Answer in natural language. Consider the 3D positions of the objects in the scene and not just the 2D positions in the image. Is the centerpoint of  brown colour rectangular table (marked A) at a higher height than white wooden chair with metal legs (marked B)? Choose between the following options: yes or no
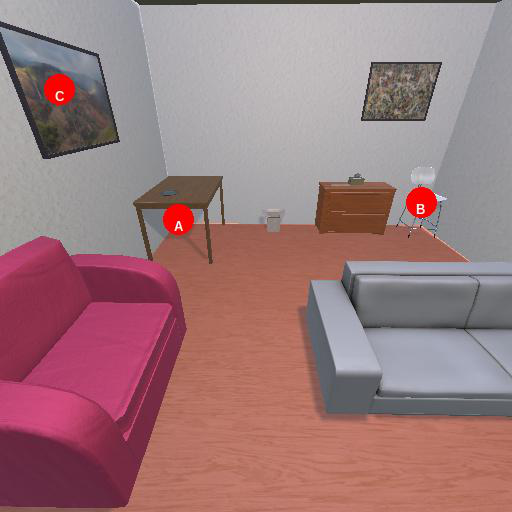
<answer>no</answer>